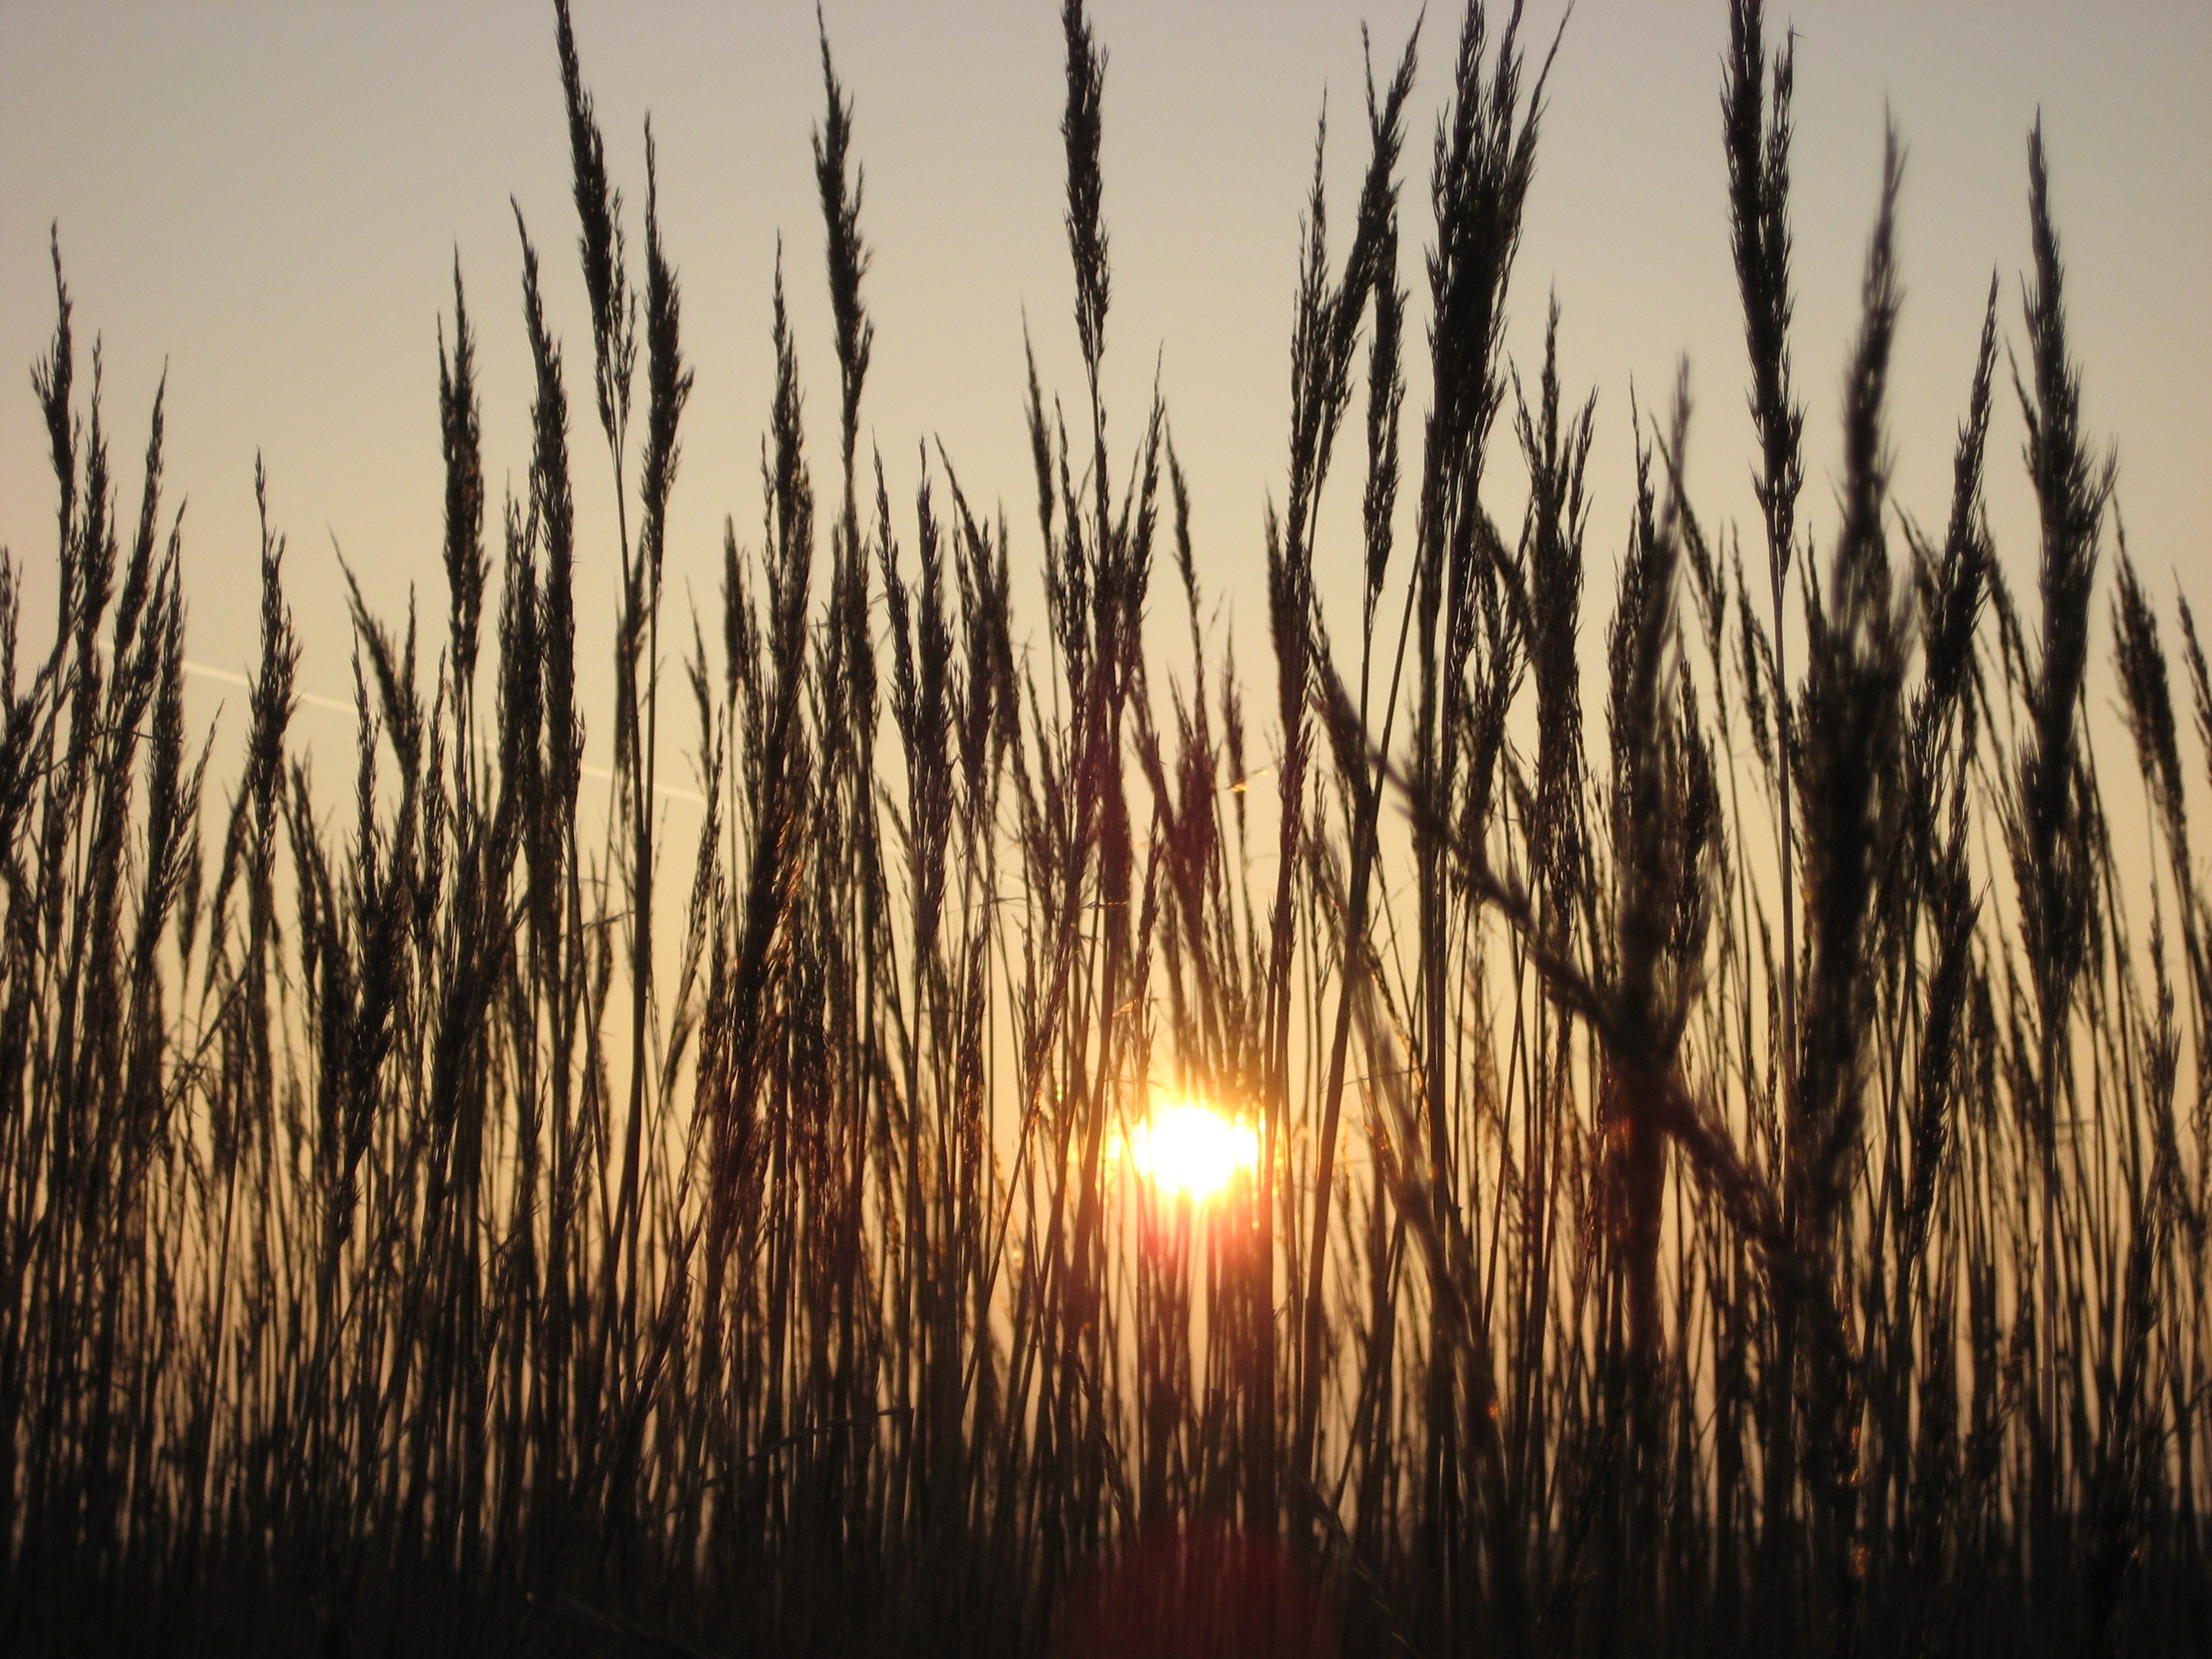
tree, nature, grass, plant, sunrise, sunset, field, prairie, sunlight, morning, crop, grasses, back light, grass family, land plant, phragmites